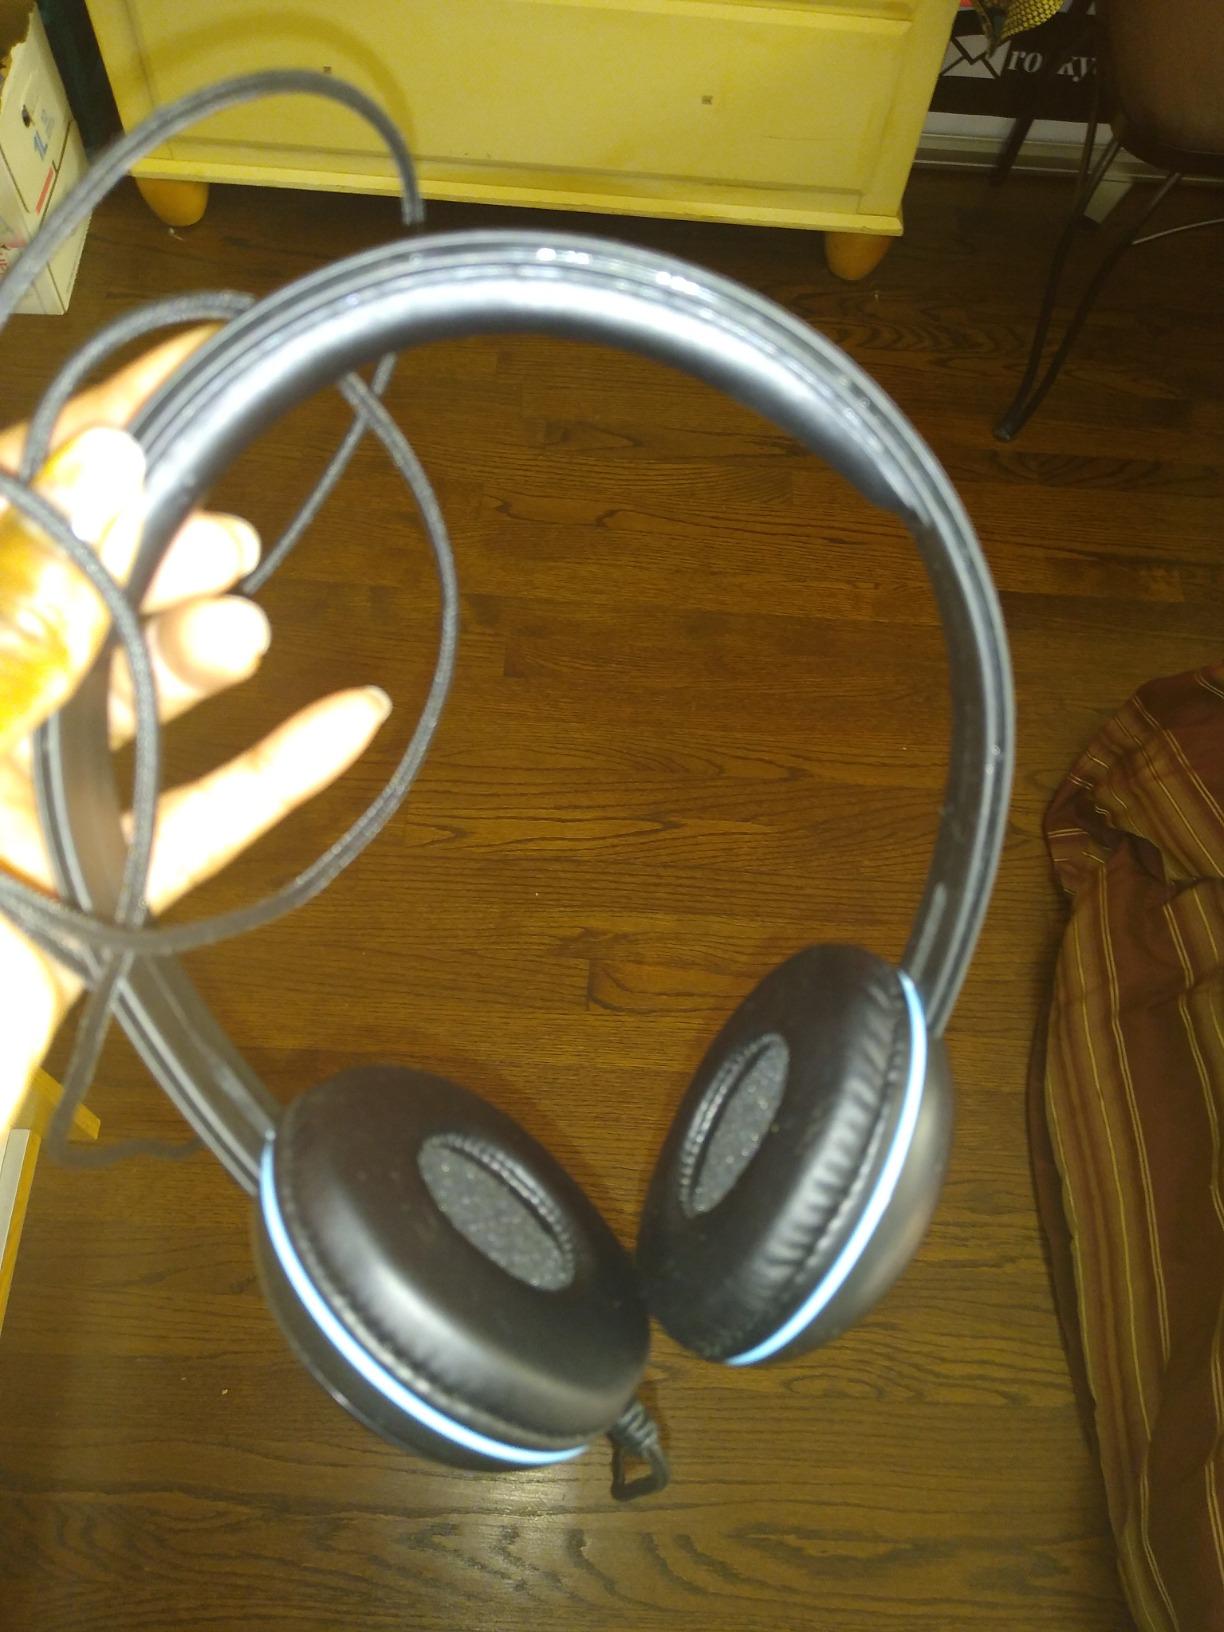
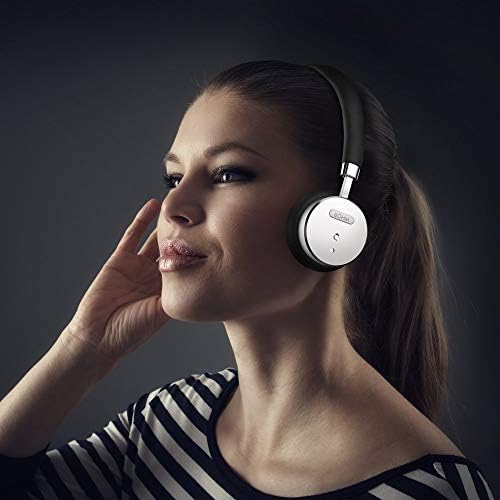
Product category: headphones
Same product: no